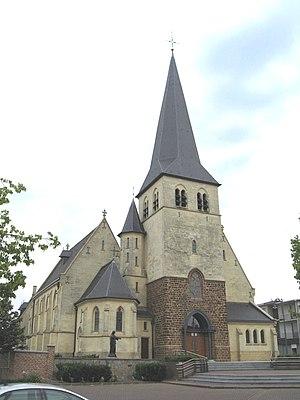
Cette page regroupe l'ensemble des monuments classés de la commune belge de Heusden-Zolder.
Zolder est une section de la commune belge de Heusden-Zolder située en Région flamande dans la province de Limbourg.